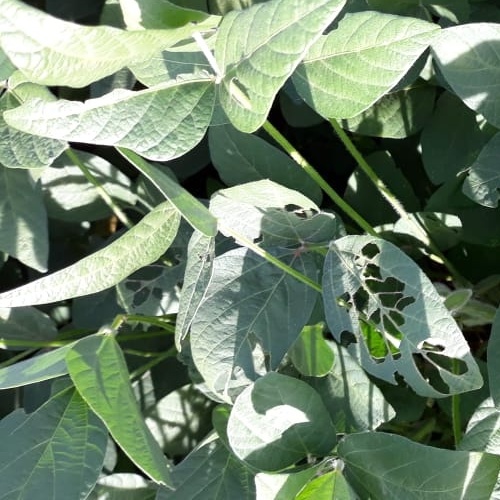
Label: Caterpillar